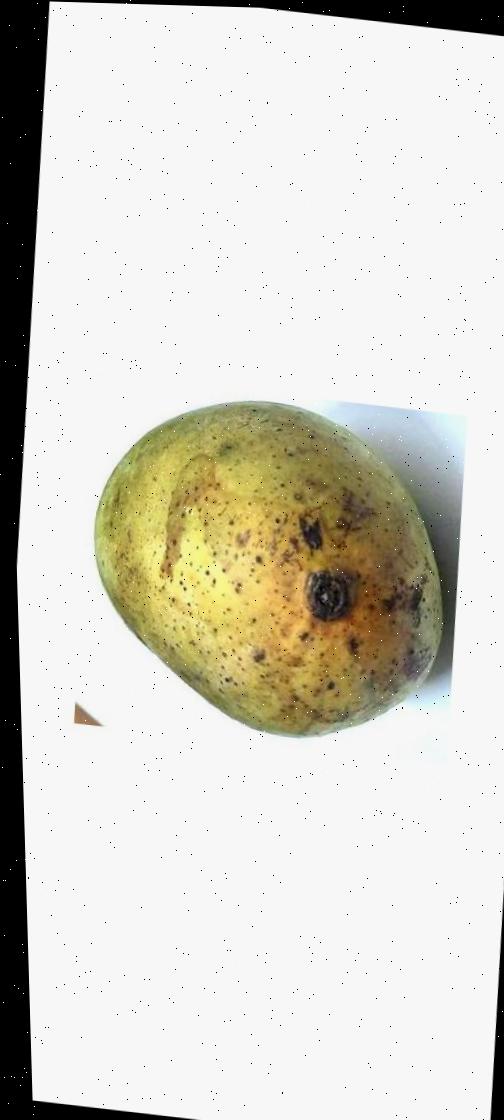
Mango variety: Fazli Classic